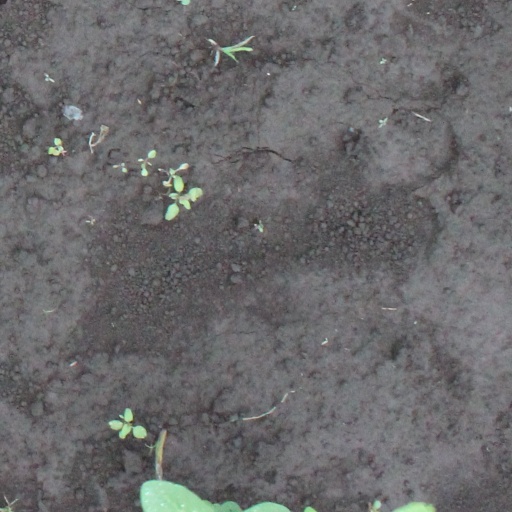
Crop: soybean